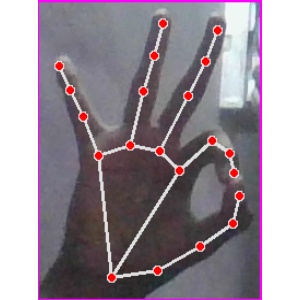
अक्षर: ण